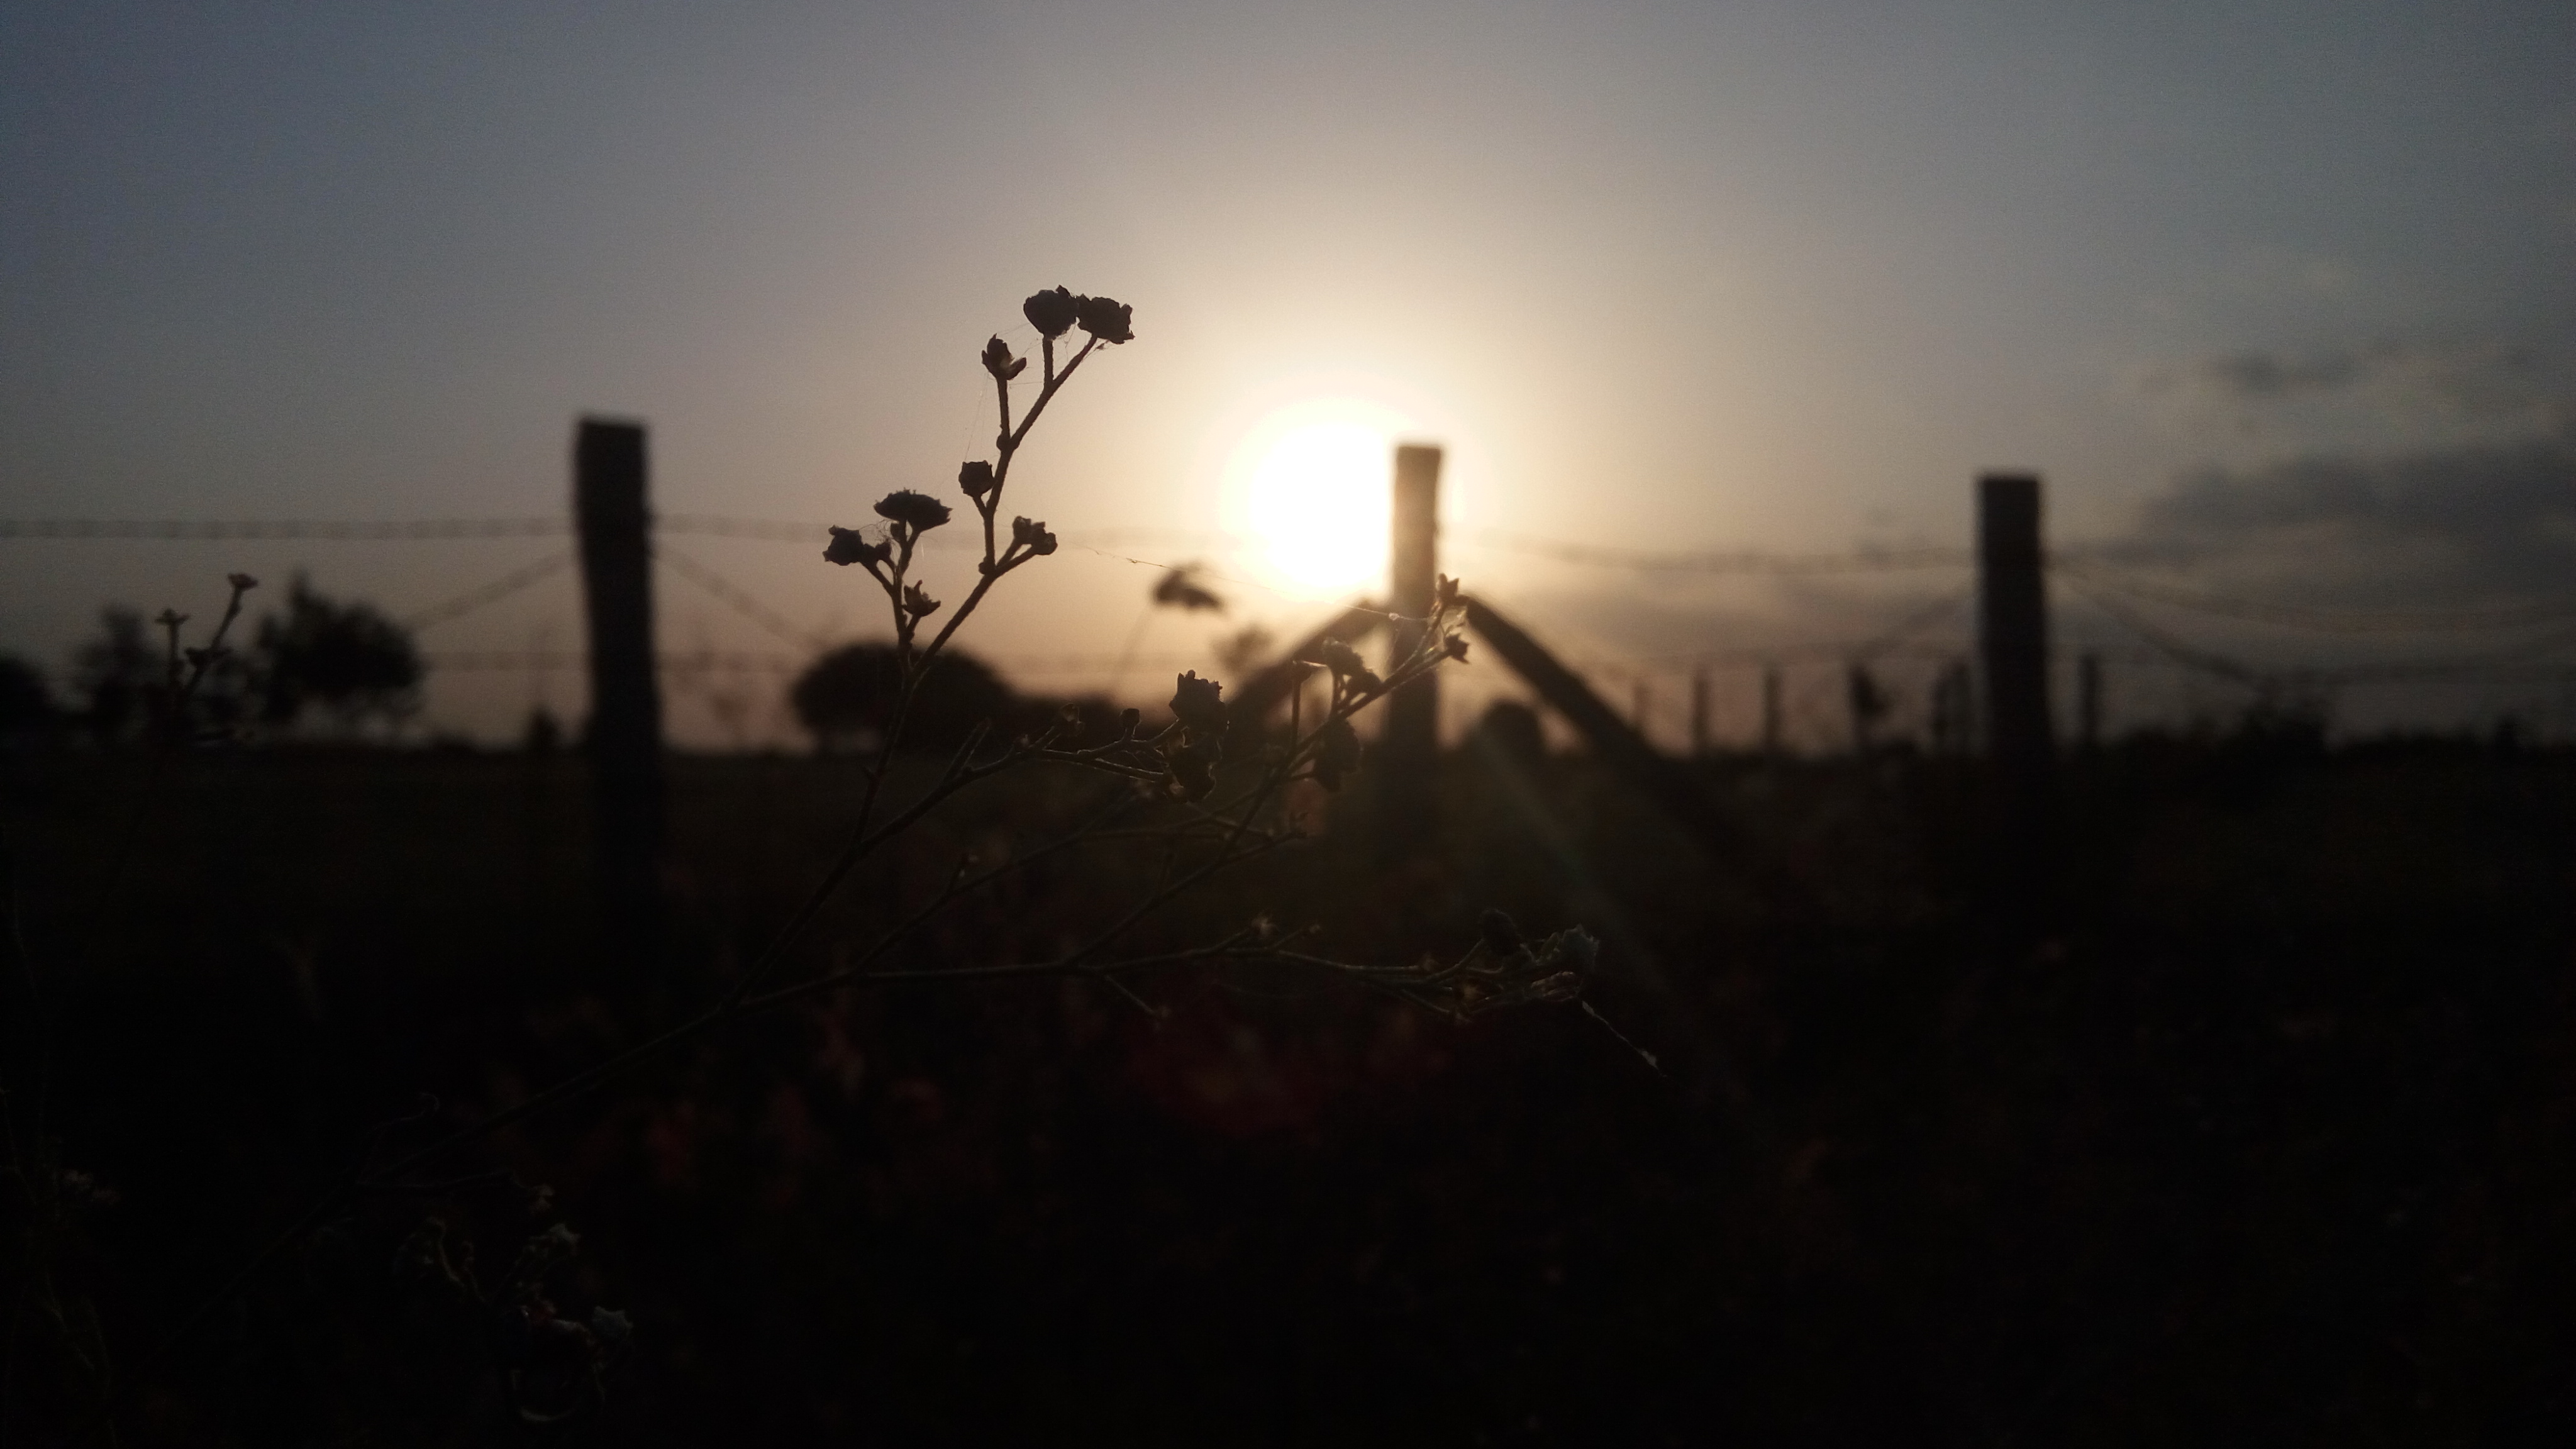
dark and light, sky, sunrise, atmosphere, tree, sun, dawn, morning, evening, darkness, dusk, sunset, sunlight, cloud, silhouette, night, astronomical object, street light, grass